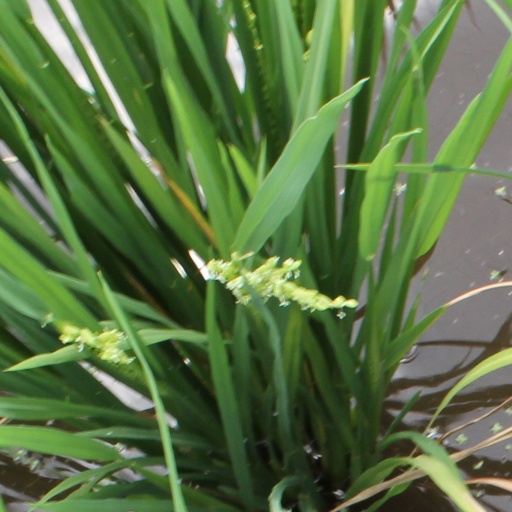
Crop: rice